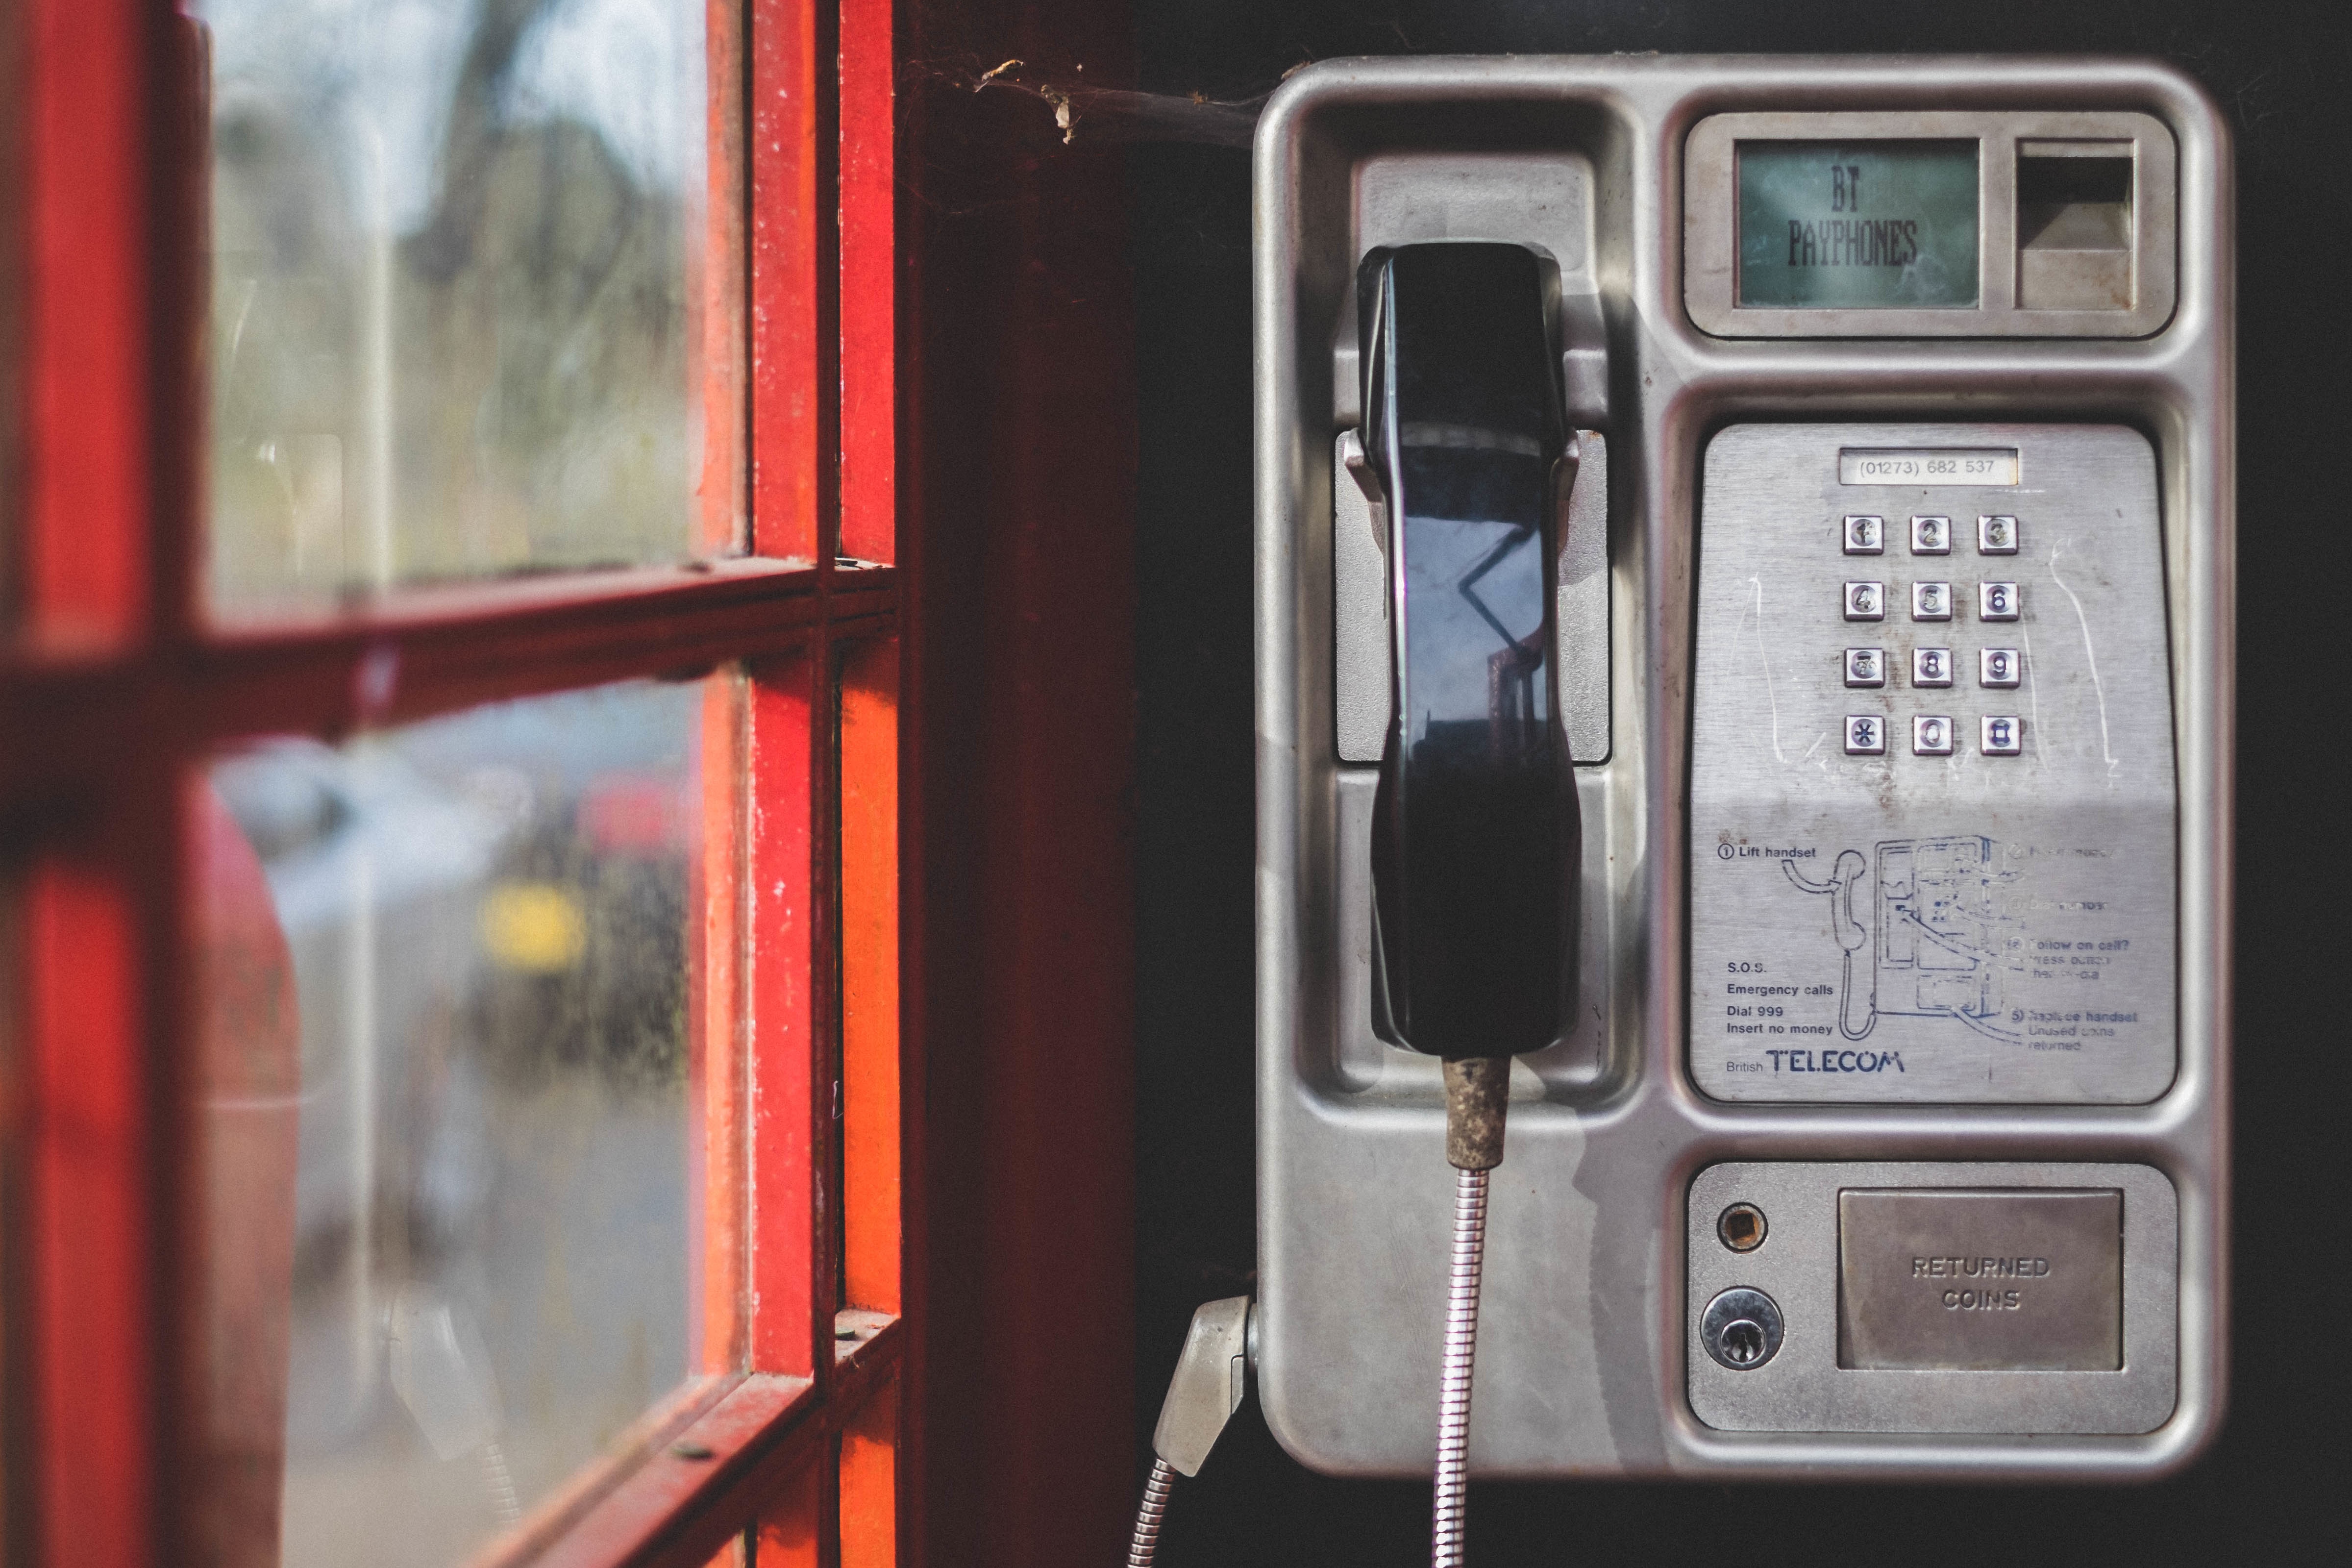
window, transport, vehicle, public transport